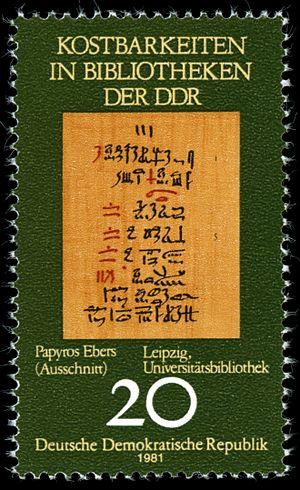
Le papyrus Ebers est l'un des plus anciens traités médicaux connus : il est daté du XVIᵉ siècle av. J.-C., pendant le règne d'Amenhotep Iᵉʳ.